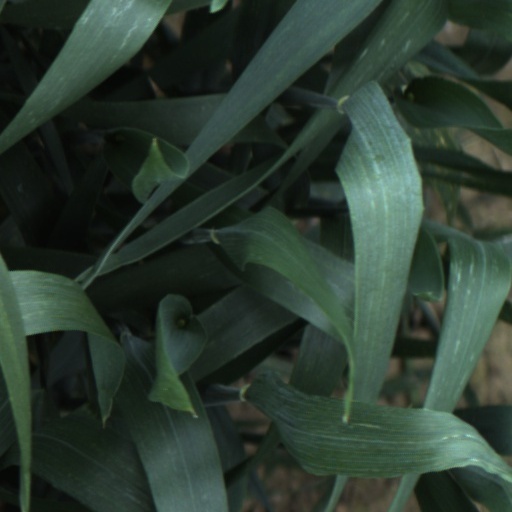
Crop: wheat